Circle line party

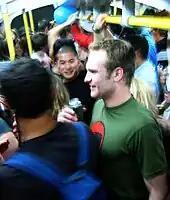
Thousands celebrate the last night of legal drinking on the Underground in May 2008

On 7 May 2008, the newly elected Mayor of London Boris Johnson announced that the drinking of alcohol would be banned on all public transport services run by Transport for London from 1 June. A man called Robbie Knox then thought up the idea of a Circle line party to be held at the end of the month to celebrate the last night of legal drinking on the London Underground, and spread the idea on the social networking website Facebook. The plan quickly received media attention and was mentioned in several newspapers.